Pacific Reporter

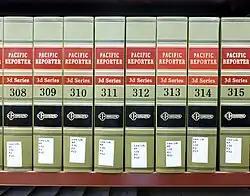
"Pacific Reporter" volumes on the shelf at a law library

The "Pacific Reporter" contains published appellate court case decisions for: